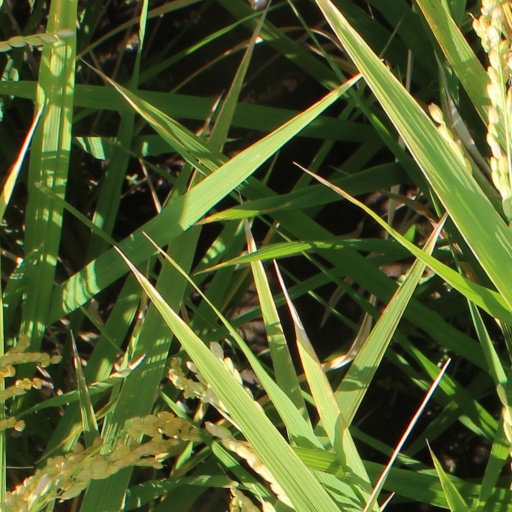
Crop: rice